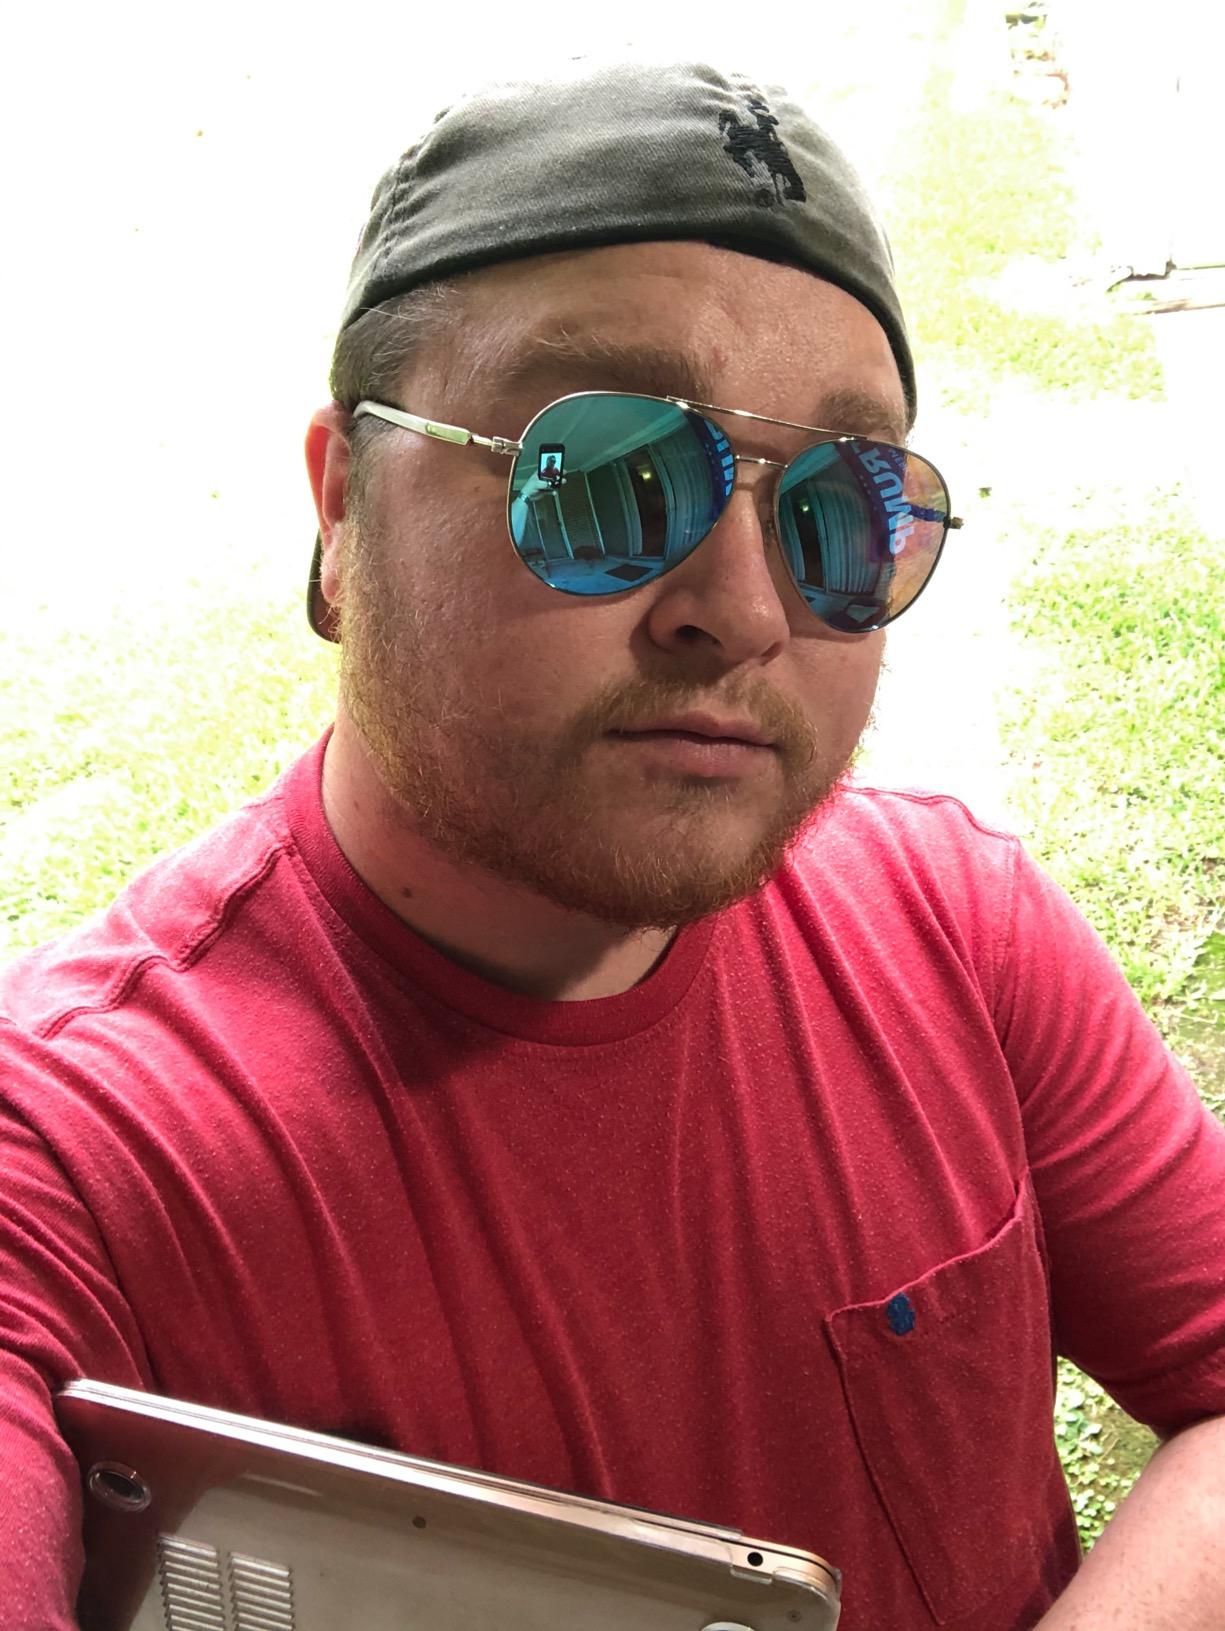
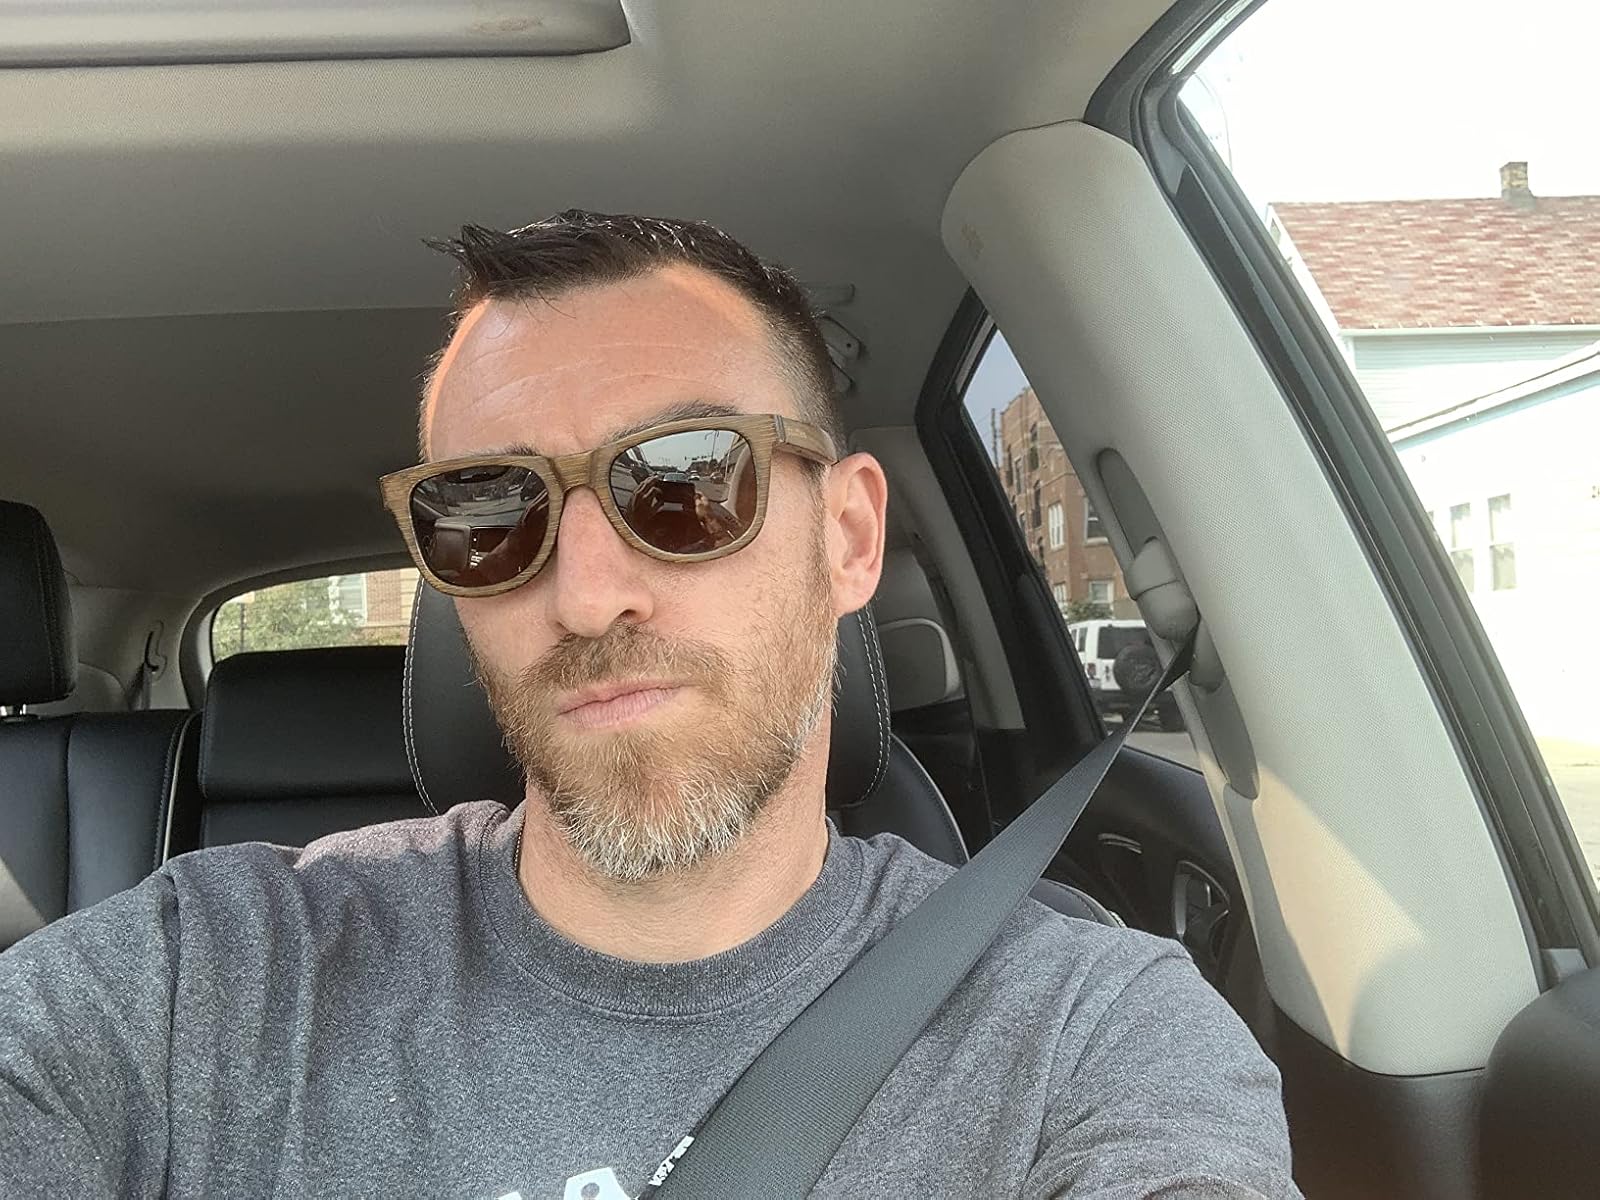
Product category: accessories_sunglasses
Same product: no